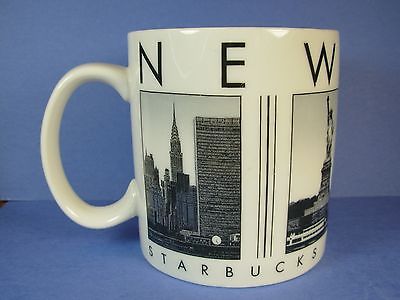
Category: mug